Blue Angels

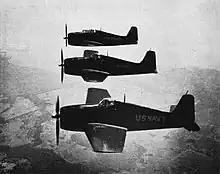
Grumman F6F-5 Hellcats in 1946

In 1969, the F-4J became the demo plane, serving until December 1974. The F-4 was operated concurrently by the Blue Angels and Thunderbirds demonstration teams.